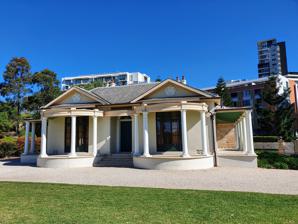
Building: Tempe House and St Magdalenes Chapel
Country: Australia
Year built: 1836
Heritage-listed estate and chapel in Sydney, New South Wales, Australia Tempe House and St Magdalene's Chapel Tempe House, 2019 Location 1 Princes Highway, Wolli Creek , Bayside Council , New South Wales , Australia Coordinates 33°55′46″S 151°09′20″E / 33.9294°S 151.1556°E / -33.9294; 151.1556 Built 1833–1836 Architect John Verge (villa) Sheerin & Hennessy (Magdalene buildings) New South Wales Heritage Register Official name Tempe House & St Magdalenes Chapel; Discovery Point Park (21st century name created by Australand for redevelopment) Type State heritage (complex / group) Designated 2 April 1999 Reference no. 725 Type Convent/Nunnery Category Religion Location of Tempe House and St Magdalene's Chapel in Sydney Show map of Sydney Tempe House and St Magdalenes Chapel (Australia) Show map of Australia Tempe House & St Magdalene's Chapel is a heritage-listed estate and chapel at 1 Princes Highway, Wolli Creek , Bayside Council , New South Wales , Australia. It was designed by John Verge (villa) and Sheerin & Hennessy (Magdalene buildings), with the original villa built from 1833 to 1836. It was added to the New South Wales State Heritage Register on 2 April 1999. History Tempe estate was named after the " Vale of Tempe " in Ancient Greece , due to its extensive gardens, designed to enhance the view of the Cooks River . The house was commissioned in 1831 by renowned architect John Verge and is a rare example of his architectural style. The land was first released in 1809 as a series of three land grants, the largest portion awarded to Sergeant William Packer and the remaining two grants were reissued in 1810 by Governor Macquarie . Sergeant Packer sold his land to the original owner of Tempe House, Alexander Brodie Spark in 1826 for 100 pounds. Records from the 1828 census indicate that there were six people living and working on the estate at the time, and by the 1836 census, there were thirty-one people recorded as living and working on the estate. Tempe Estate formed a deliberately modified natural element, identified as "Mt Olympus", which included Australian shrubbery, and created a suitable backdrop for a house in a picturesque setting. The riverbanks were developed to lay extensive lawns, and as the property was only accessible by boat at the time, a wharf was constructed to accommodate guests; however, it was not completed until 1838. The house after completion was used extensively for entertainment purposes and the scenic gardens included up to fifty differing varieties of grape vines from France , which also attracted horticultural awards. The construction of a dam between 1839 and 1841 was built from quarried stone in the surrounding cliffs by convict labour, and served to enhance the Estate's already splendid views. The dam allowed the area to be linked to the city by road, leading Spark, in 1841, to construct a carriage drive, a new coach house, stables and grooms quarters. The stables burnt down in 1844, and were replaced, where they then remained until 1960. 1840 saw A. B.Spark begin to face extensive business problems, with his personal borrowings seemingly insurmountable. He attempted to rectify his position by planting saleable crops, however, was eventually overcome and his insolvency was listed on 23 August 1843. He remained at Tempe Estate with his wife and children and attempted to sell twice, however, at the time of his death in 1856 his estate failed to meet his debts. A. B. Spark was one of the original trustees of St Peters Anglican Church , St Peters . When Spark died he was buried in St. Peter's graveyard. The location of the grave is uncertain. Tempe Estate was subdivided, and the house was auctioned to brothers Patrick and Thomas Maguire on 24 August 1859 for 2000 pounds. The brothers never resided at Tempe Estate in their twenty years of ownership, however, leased the property out, most notably to Caroline Chisholm . In the years 1863 to 1865, Caroline Chisholm, seen as one of Australia's greatest philanthropists, ran an educational establishment for young ladies in Tempe House. In 1876, Tempe House was leased as a private residence to Mr C. T. Richardson. On 23 November 1884, Tempe Estate was sold at Auction to Frederick Gannon for 4000 pounds. He then sold it five months later for the sizable sum of 6,750 pounds to the Trustees of the Good Samaritan Order , Mary Anne Adamson, otherwise known as Superior General Magdalene and Margaret Mary Byrne. The Good Samaritan Order focused on unmarried mothers and women who were seen to be at risk of sin. By 1887, the sisters had raised enough money to build a penitentiary, laundries and accommodation. The new buildings accommodated forty penitents and were renamed St Magdalene's refuge, also known as The Retreat. A new Chapel was constructed in 1888, adjacent to the house, and by 1900, over one hundred people worked a daily routine in the laundry operations and an inquiry into the refuge over unpaid wages was settled in favour of the Order. Renowned architects Sheerin and Hennessy were the principal architects employed to design the new penitentiary, laundries and accommodation for St Magdalene's Retreat. It is unclear who designed the Chapel, however, as it has a similar architectural style as the new buildings, the indication was that Sherrin and Hennessy were employed once again. Whilst further additions were made, the house remained largely unaltered until 1944-1945. By 1944, the Retreat began to develop more into a training centre for the rehabilitation of delinquent girls, who had ended up in the court system, and in the 1940s, there were 55 girls housed at the Estate. Facilities to aid education were added in 1954, a swimming pool in 1959 and a chaplains residence in 1972. External conservation work was undertaken to repair deterioration on the verandah bays that was completed by Hurst and Kennedy architects in 1977. The Good Samaritan Order remained in ownership of Tempe Estate for over 100 years and in 1989 sold it to Qantek, a branch of Qantas . 1990 saw a Permanent Conservation order established for Tempe Estate, including the house and surrounding grounds to the riverfront. The landscape was deemed to be of greater significance than the buildings associated with the Good Samaritan Order and subsequently, they were demolished with the exception of the Chapel and the iron fencing. The property passed possession from Qantek to Interciti Arncliffe Developments Pty. Ltd in 2000, who have carried out staged high density development over the southern part of the former estate around a new railway station . Description Tempe house covers twelve (12) acres, subdivided into twelve (12) lots, and is confined on all sides by a rail line, the Cooks River, the Princes Highway and an industrial area, the building remains largely intact and is constructed from traditional bearing walls, timber floors and roof framing. The house is symmetrically detailed utilizing classic motifs. Tempe house stands amongst a scenic garden setting depicted as an ideal "Arcadian" landscape, with a long looped carriageway. The grounds are of exceptional importance for their ability to demonstrate close adherence to early nineteenth century design principles, including the modified natural element Mt Olympus - an unusual example of a detached shrubbery, and for surviving early fabric - walling, gateposts and sundial . They are important for their association for one hundred years with the Sisters of the Good Samaritan and for their framework of mature plantings, particularly the early Olea europaea subsp. europaea. The group of eucalypts on Mount Olympus has value in providing evidence of the natural vegetation on the site. Mount Olympus and the group of eucalypts which, as a group, are rare on a local level. These are an identifiable natural landmark on the Princes Highway. Mt. Olympus is a small hill on the eastern side of Tempe House, adjoining (on the south side of) the Cook's River. Immediately east of Mt. Olympus is the Princes Highway. Immediately south of it is an access road and high rise blocks of flats built since 2002. The results of a 2001 archeological assessment indicate that if any archaeological deposits relating to the early nineteenth century use of the site survive, then they are likely to be of high historical and archaeological significance. Tempe House The Northeast elevation boasts bull nose edged verandahs and principally retains the form of the original verandah. There are two pairs of cedar French doors with fanlights above. The windows are symmetrically positioned on the facade, as are the semi circular verandahs with Tuscan timber columns situated either side of the central stairway. The entrance has a wide eight paneled door. The Southeast elevation incorporates a courtyard with simple detailing and one entry, that is the original six paneled wide cedar door. The original hipped roof is visible from the courtyard as is a small portion of the original verandah, however, the roof has been modified. The interior of the house has many of the rooms retaining French doors and there are early fireplaces, and six paneled doors throughout most of the common areas. Every room has views out to the trees, and the house revolves around a central hallway. The cedar joinery is finely molded, and is of a similar design throughout the intact areas of the house. The parlour and dining room both feature colonial marble fireplaces and French windows with large areas of glazing for optimal views of the river. There is evidence of the original floorboards in the rear rooms of the house. St Magdalene's Chapel St Magdalene's Chapel The chapel was built approximately fifty years after Tempe House and is constructed from good quality red brick with cream brick and sandstone detailing. The Chapel, like the house, represents the period of architectural style in which it was built. The Chapel is an example of Victorian Gothic architecture and measures approximately twenty metres long, by ten metres wide, and is a tall single story structure with a steeply sloping roof. The northeast elevation has stained glass windows with carved sandstone windowsills and simply detailed gables capped with corbelled sandstone eaves , copper guttering and circular down pipes. The southeast elevation has a simple rose window high on the gable end. The interior of the chapel is plainly finished, and the detail of religious scenes in the stained glass windows is evident. The most striking feature is the vaulted cedar boarded ceiling supported by a series of arched ribs. The interior of the Chapel consists of mainly one large room, with the altar stretching the width of the building, and has an ornate balustrade of wrought iron and timber. Heritage listing This article may be too long to read and navigate comfortably . Consider splitting content into sub-articles, condensing it, or adding subheadings . Please discuss this issue on the article's talk page . ( August 2019 ) Tempe House is of exceptional historical significance as a remarkably intact 1830s villa still within its largely unaltered landscape setting. Designed by John Verge, Tempe House is an exceptional and rare example of Neo-Classical Georgian architecture, self-consciously designed as an 'Arcadian villa" for a picturesque setting and the only such example in the Sydney Metropolitan area. The site's association with the historical figures of A.B. Spark, Tempe's original owner, and following occupants, Caroline Chisholm and the Sisters of The Good Samaritan Order is also of significance. The site's intact nature makes it a valuable technical and research resource. As the only remaining building from the long period of the Sisters of the Good Samaritan Order's ownership, the St. Magdalene's Chapel, is of high social significance and represents the philosophy and religious beliefs of what was a large and rare charitable institution operating throughout the late 19th and 20th century. Architecturally the St. Magdalene's Chapel is also noteworthy. Tempe Estate is of exceptional social significance in the local area and displays landmark qualities that can be appreciated from a wide surrounding area. The garden and grounds of Tempe House, on the Cooks River, at Wolli Creek are of cultural significance on a State level for their siting and development by A. B. Spark according to Romantic Picturesque principles. Tempe Estate is a rare example of an 1830s villa which is still able to be appreciated in its landscape setting. The grounds are of exceptional importance for their ability to demonstrate close adherence to early nineteenth century design principles, including the modified natural element Mt Olympus - an unusual example of a detached shrubbery, and for surviving early fabric - walling, gateposts and sundial. They are important for their association for one hundred years with the Sisters of the Good Samaritan and for their framework of mature plantings, particularly the early Olea europaea subsp. Europaea. The group of eucalypts on Mount Olympus has value in providing evidence of the natural vegetation on the site. Mount Olympus and the group of eucalypts which, as a group, are rare on a local level. These are an identifiable natural landmark on the Princes Highway . The potential archaeological remains within the study area have a high level of historic and archaeological significance and research potential. The archaeological excavation and analysis of the remains associated with Tempe House occupation are likely to further our understanding of the colonial occupation of the house, and the material culture and living standards of elite families, their staff and convict servants and colonial attitudes towards gardens and recreation. The potential archaeological evidence associated with the occupation of the site by the Sisters of the Good Samaritan and their reform institution should provide important information, the analysis and interpretation of which will advance our understanding of reform ideology in the late nineteenth century and early twentieth centuries in Australia. Tempe House & St Magdalenes Chapel was listed on the New South Wales State Heritage Register on 2 April 1999 having satisfied the following criteria. The place is important in demonstrating the course, or pattern, of cultural or natural history in New South Wales. The house and gardens of Tempe Estate remain uniquely intact, which offers a rare opportunity for understanding the cultural history of New South Wales . The estate is of historic significance as the grounds and gardens exemplify an historic and picturesque example of typical British models of 19th century landscape styles. Tempe House belongs to a select group of houses owned by prominent individuals in the colony. The unique intactness of Tempe House and the landscape setting of the Estate contributes to an understanding of the cultural history of New South Wales. The Tempe estate is of considerable historical significance as it represents the picturesque aspirations of men of Spark's class during the boom years of the 1830s, and how those aspirations were carried out in the Australian colonial setting. The place has a strong or special association with a person, or group of persons, of importance of cultural or natural history of New South Wales's history. The property has a strong historical connection with Alexander Brodie Spark, an important social figure in New South Wales. Spark, a wealthy entrepreneur of the 1830s also built Tusculum at Potts Point , (now the headquarters of the NSW Chapter of the Royal Australian Institute of Architects ). He was the largest landholder in the Cooks River area, was instrumental in the building of the St Peters Church and establishing the early community there. He also made popular the Cooks River area through his patronage of the arts, Tempe and the surrounding areas being the subject of numerous paintings by well known artist since the 1840s largely due to Sparks connections and the picturesque scheme he established on the estate. Many of Spark's original documents are available today and together with the intactness of the Tempe Estate provide an extremely rare and valuable historical asset. As such Tempe Estate and its connection to Spark have exceptional historical significance. The site is associated with several people of renown. As well as the original owner Spark, the Estate is also associated with the architect John Verge who designed the house in 1833, the architects Sheerin and Hennessy who designed the Chapel 1888 and Caroline Chisolm who operated a girls school from the site for a period. The place is important in demonstrating aesthetic characteristics and/or a high degree of creative or technical achievement in New South Wales. The house and setting of Tempe Estate are particularly significant as a consciously designed "Arcadian Villa". Spark erected a house designed by John Verge in keeping with his vision of a Grecian inspired temple. The picturesque ideal involved contrasting tamed expanses of open landscape with clusters of rough or "wild" outcrops of rocks or stands of trees. Tempe House was placed to take advantage of the ideal romantic and picturesque site on the Cooks River with the "Mt Olympus" knoll as backdrop. Both the setting and the house designed for it remain an exceptionally intact example of picturesque landscaping and design from the 1830s. These same aspects can be appreciated today despite the many constraints of its setting. The open space leading to the Cooks River provides views of the surrounding area and Fatima Island that are integral to the landscaped scheme and are of considerable aesthetic importance. The surviving views are similar to those shown in the earliest illustrations both from the northern side of the river toward the house and from the house looking northward across the river. The open space is of importance not only as a historical scheme but also for the contemporary community as the Tempe Estate can be appreciated from many surrounding vantage points. As such, the landscape of Tempe Estate must be seen as highly significant. Tempe Estate has landmark qualities as an exceptional space within the local landscape. The "Olympus Knoll" and exposed cliff face beside Princes Highway and the open parkland from the river combine to give the site landmark qualities. Consciously designed as an "Arcadian Villa" Tempe house and setting was designed to take advantage of the optimal views and splendor of the Cooks River. With the backdrop of "Mt Olympus", the house is aesthetically significant as it provides an exceptional example of an 1830s landscape design. Tempe house exemplifies the work of John Verge and includes detail that is not found in his other works. It is the intactness of the original elements in the estate, which generates an extremely high aesthetic significance. The place has strong or special association with a particular community or cultural group in New South Wales for social, cultural or spiritual reasons. During the Sisters of the Good Samaritan Order ownership, the site functioned as a place of welfare orientated activities. While not initially opened to the public, the later period of the Order's administration involved sharing the facility with local religious and sporting groups. Tempe House is also of social significance as a landmark to the local community. The house's association with A.B. Spark, who was active in establishing the local community and the St Peters Church and entertained extravagantly, adds to the social significance of the house. The house can be seen to have functioned as a focus for community activities during Spark's ownership. The subsequent use by the Sisters of the Good Samaritan for community welfare activities enhances the importance of this association. St Magdalen's Chapel was built by the Sisters of the Good Samaritan Order and designed by architects Sheerin & Hennessy is historically significant as a representation of the occupation of the site for over a century by the Benedictine Order. The stained glass windows directly memorialise the former Superiors of the Order, while the lives and beliefs of the many other women that lived and worked in the St Magdalen's Retreat are indirectly represented by the Chapel buildings itself. While the many other buildings constructed during the Order's period of ownership have been demolished, the Chapel remains a significant historical component within the site. The Chapel building is significant as the spiritual focus for almost a century of charitable works at Tempe by the Sisters of the Good Samaritan Order. It represents not only the religious devotion of the Sisters living on the site, but also the philosophy of repentance drining the charitable works that governed the operations of the "Retreat" during the extensive period of the Order's ownership. Tempe House and its surrounding landscape have considerable esteem at both a local and a state level. Contemporary interest in the remnant estate, including the natural vegetation on Mount Olympus clearly demonstrates the value attached to the gardens and grounds as an integral component of Tempe House. Tempe Estate has been the subject of several major landscape paintings since the 1830s. That the view of Tempe that has been recorded by artists throughout the last two centuries remains largely intact is of significance to the community familiar with the paintings as well as the wider community. The place has potential to yield information that will contribute to an understanding of the cultural or natural history of New South Wales. The site offers a significant opportunity to investigate and study a rare and early example of colonial architecture and landscape. That Tempe Estate has been the subject of several major landscape paintings since the 1830s and that those views largely remain today is of significance for providing a rare opportunity to view the preferred subject matter of 19th century Australian picturesque landscape paintings. The remaining features of the garden and grounds of Tempe have the potential to reveal the early cultural and natural landscape of the place. The archaeological remains on the site have the potential to provide evidence associated with not just Spark and his family but also with the large number of servants and convict staff used to establish and maintain the estate. The analysis and interpretation of the archaeological remains from this site should provide evidence of the material culture of the various occupants of the house as well as contributing to the understanding of the design and development of gardens in colonial Sydney. The archaeological structures and remains on the site would be able to contribute knowledge into several research questions: The material culture of Tempe House and grounds are likely to contain artefacts and structures whose analysis can provide us with socio-economic information about elite living conditions, including patterns of consumption. It will also inform us about working, accommodation and living conditions for convicts on colonial properties. The analysis of the underfloor deposits should be able to add to our knowledge about identification of socio-economic status, gender relations and other areas of substantive archaeological research. Location of structural remains of outbuildings associated with Tempe House will add to and improve our understanding of the layout of early colonial estates. Recording the location and construction of the gardens elements will contribute to knowledge about colonial garden design in Sydney. Interpretation of this evidence will help inform us about the ideological influences involved in the design of this landscape. The archaeological evidence associated with the Sisters of the Good Samaritan and their institutional buildings should shed light on the changing practices of reformatory institutions and the practices of reform and respite. There is great interest in the practices of institutions, in how they controlled the lives of inmates to achieve certain ideological intentions. In this case helping women to "renounce their evil habits". The potential for intact archaeological evidence associated with the Sisters of the Good Samaritan would provide substantive evidence as to how this late nineteenth century reform institution operated and the way in which the ideology of reform and resistance to it impacted on the physical structure as well as the material artefacts. The reformatory period evidence may also help inform us about the attitudes of the dominant ideology towards women and how gender relations were constructed between the women inmates and between them and their (female) supervisors. The place possesses uncommon, rare or endangered aspects of the cultural or natural history of New South Wales. The house combined with its setting is a rare example of a relatively intact picturesque landscape scheme from the 1830s and 1840s. The integrity of the twelve acres of land immediately surrounding the house offers a rare opportunity for the appreciation of a picturesque aesthetic as designed in the early nineteenth century. Tempe is a rare and exceptionally intact example of John Verge's work. It is a unique example of a Georgian neo-Classical design, fulfilling both the criteria of the villa and the cottage orne. St. Magdalene's Chapel, although relatively plainly finished on the exterior, contains some very unusual features, notably: corbelled stone eaves; stone pediments above apse windows, which project above eaves line at the northern end; vaulted cedar boarded ceiling of rare design. Although not as developed as other examples at Elizabeth Bay House (no longer extant) or Government House , the survival of the Australian shrubbery within the garden is rare. The group of eucalypts and associated vegetation on Mount Olympus has some scientific value as an indicator of the natural vegetation communities of this part of the Estate. The use of the main house by the various occupants could be elucidated by archaeological evidence. Archaeological investigation and analysis of the site is likely to reveal remains and information not available from other sources. The site may contribute data relevant to early nineteenth-century households and economic status in this part of Sydney. The opportunity to examine archaeological assemblages that might contribute to such knowledge is rare and diminishing. The artefact assemblage should reflect all classes of people who lived in the house: owners, servants and convicts. The evidence associated with the reform institutions is rare and if it survives with any level of integrity it provides knowledge that no other resource can. This site has the potential to contain archaeological remains associated with two significant phases of occupation of the site. The occupation by Alexander Spark and family and the reform institution operated by the Sisters of the Good Samaritan. The knowledge to be gained from the analysis of the archaeological material excavated from the study area is relevant to general and substantive problems relating to the archaeology and history of Australia. Some of the areas of research that are germane to historical archaeology are questions relating to: colonial attitudes towards house and garden design and private recreation identification, analysis and interpretation of living conditions and class structure within nineteenth-century society and how this evidence is structured within the archaeological resource; working, accommodation and living conditions for convists on colonial properties; examination of the role of gender relations and how it structured nineteenth-century life especially with reference References